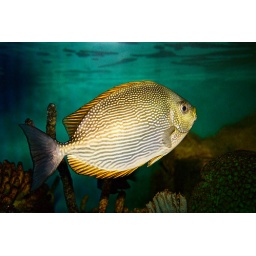
A large yellow fish at Deep Sea World in North Queensferry near Edinburgh.